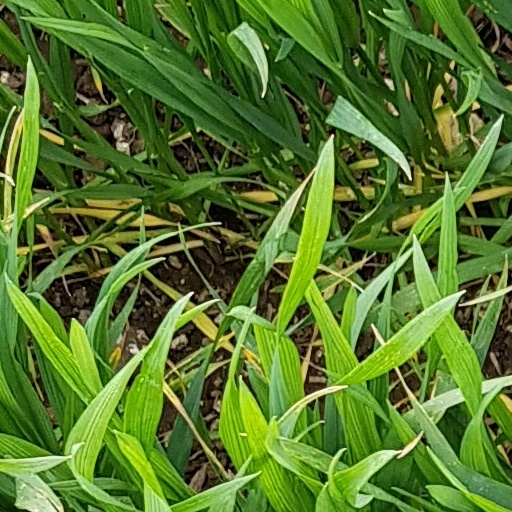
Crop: wheat